Britannia Beach

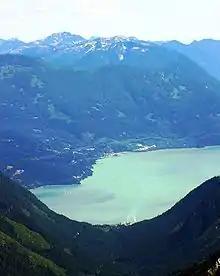
Britannia Beach as seen from above Woodfibre. The Mount Sheer and Jane Basin camps sat in the high valley in the upper left of the photo. Ore was brought down by surface tramways and tunnels.

Prior to the reclamation work undertaken by the University of British Columbia and the Provincial Government, the clear and transparent water in Britannia Creek suggested a pristine environment, however the clear water was actually an indication that no living creatures could survive in it. The water could not be consumed by humans either.